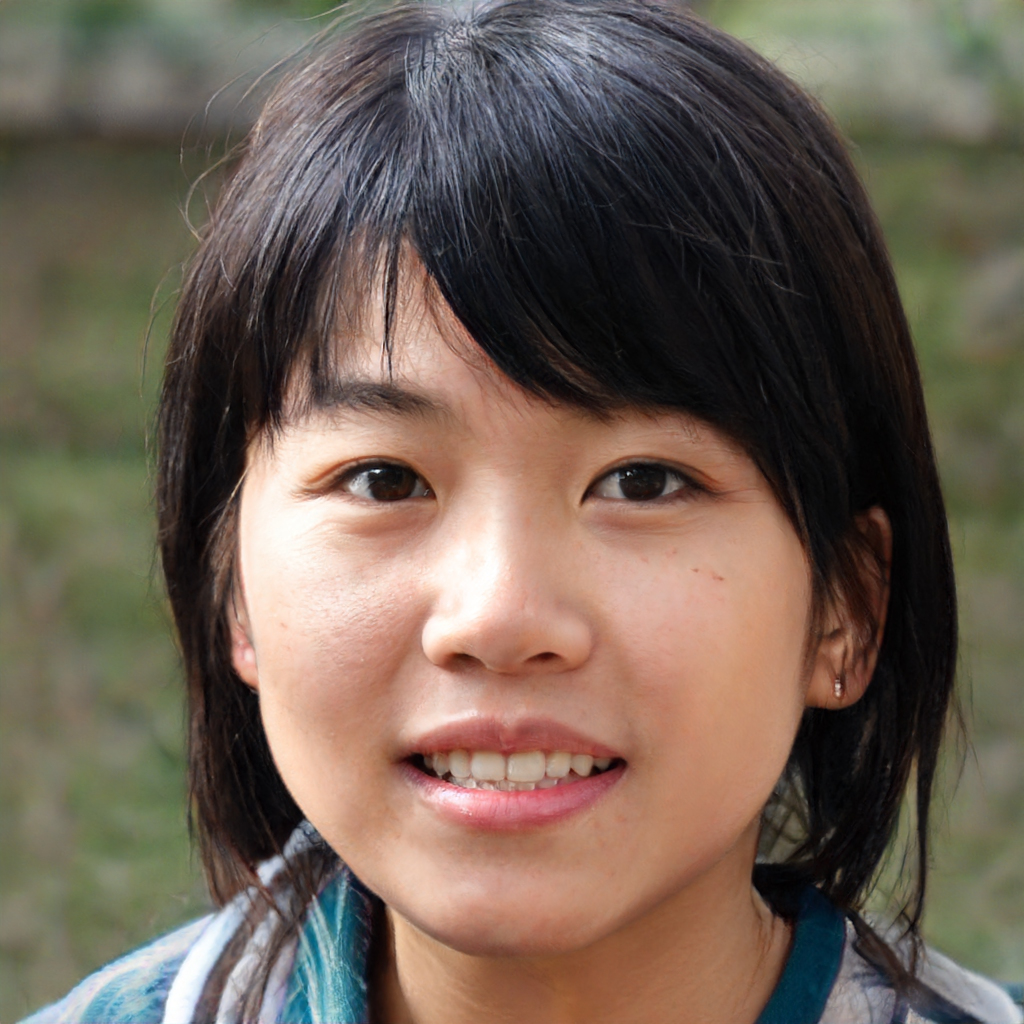
Portrait style: Real Portrait